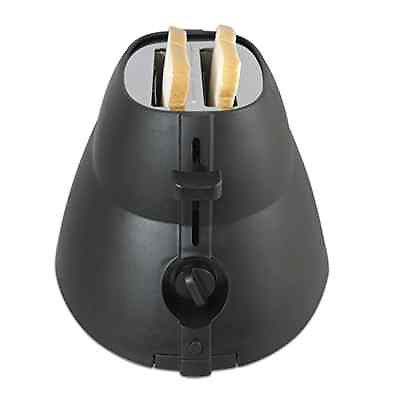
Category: toaster